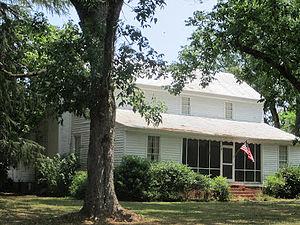
Autaugaville est une ville du comté d'Autauga située dans l'État d'Alabama, aux États-Unis. Au recensement de 2000 sa population était de 820 habitants.